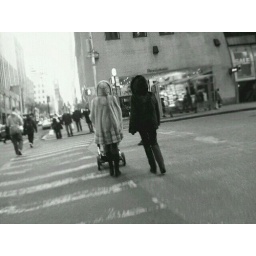
girls walking in new york city